Strength (tarot card)

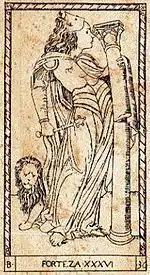
Forteza

The design of this card is fairly constant across tarot decks. The key characters are that of a woman and a lion, with the woman leaning over the lion. Many cards, including that of the Rider–Waite–Smith deck, have the woman clasping the lion's jaws. Some feature an Infinity symbol hovering over the woman's head. Other decks have the woman sitting upon the lion, or merely with one hand upon it. Some decks feature just one of the characters; flowers are often presented on this card.